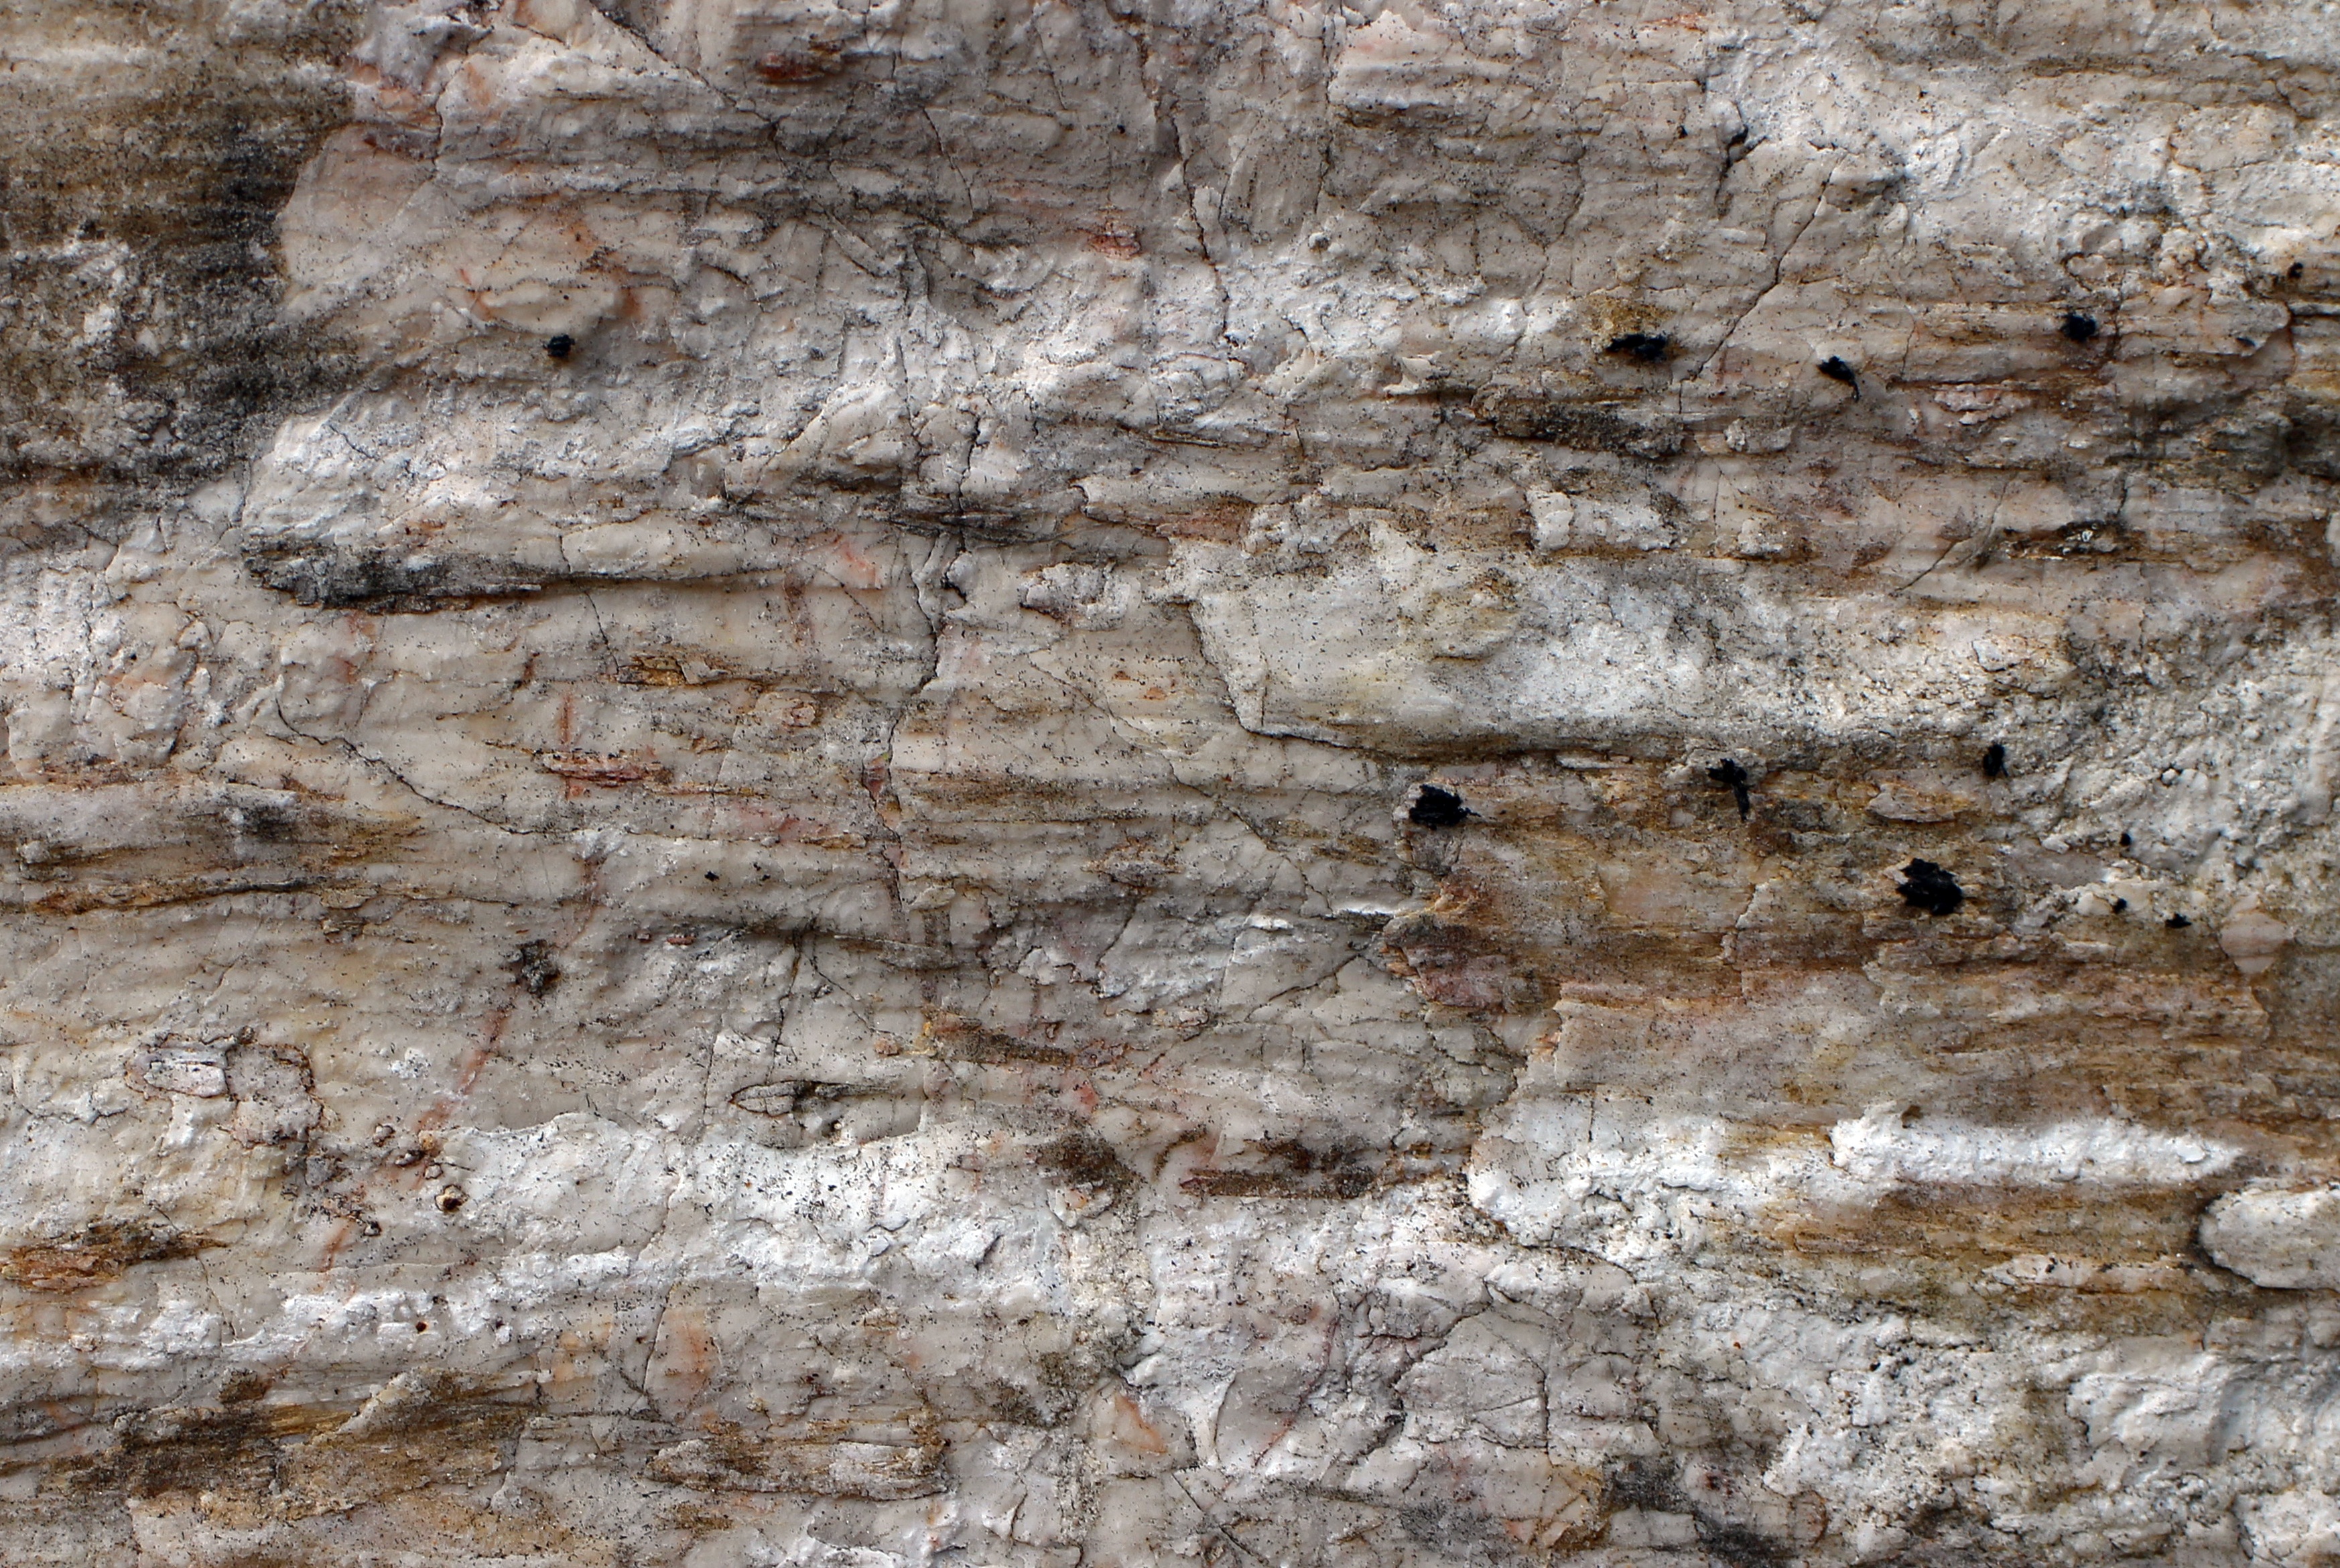
tree, rock, structure, wood, texture, trunk, wall, stone, formation, soil, stone wall, terrain, material, background, geology, mineral, bedrock, quartz, crystal structure